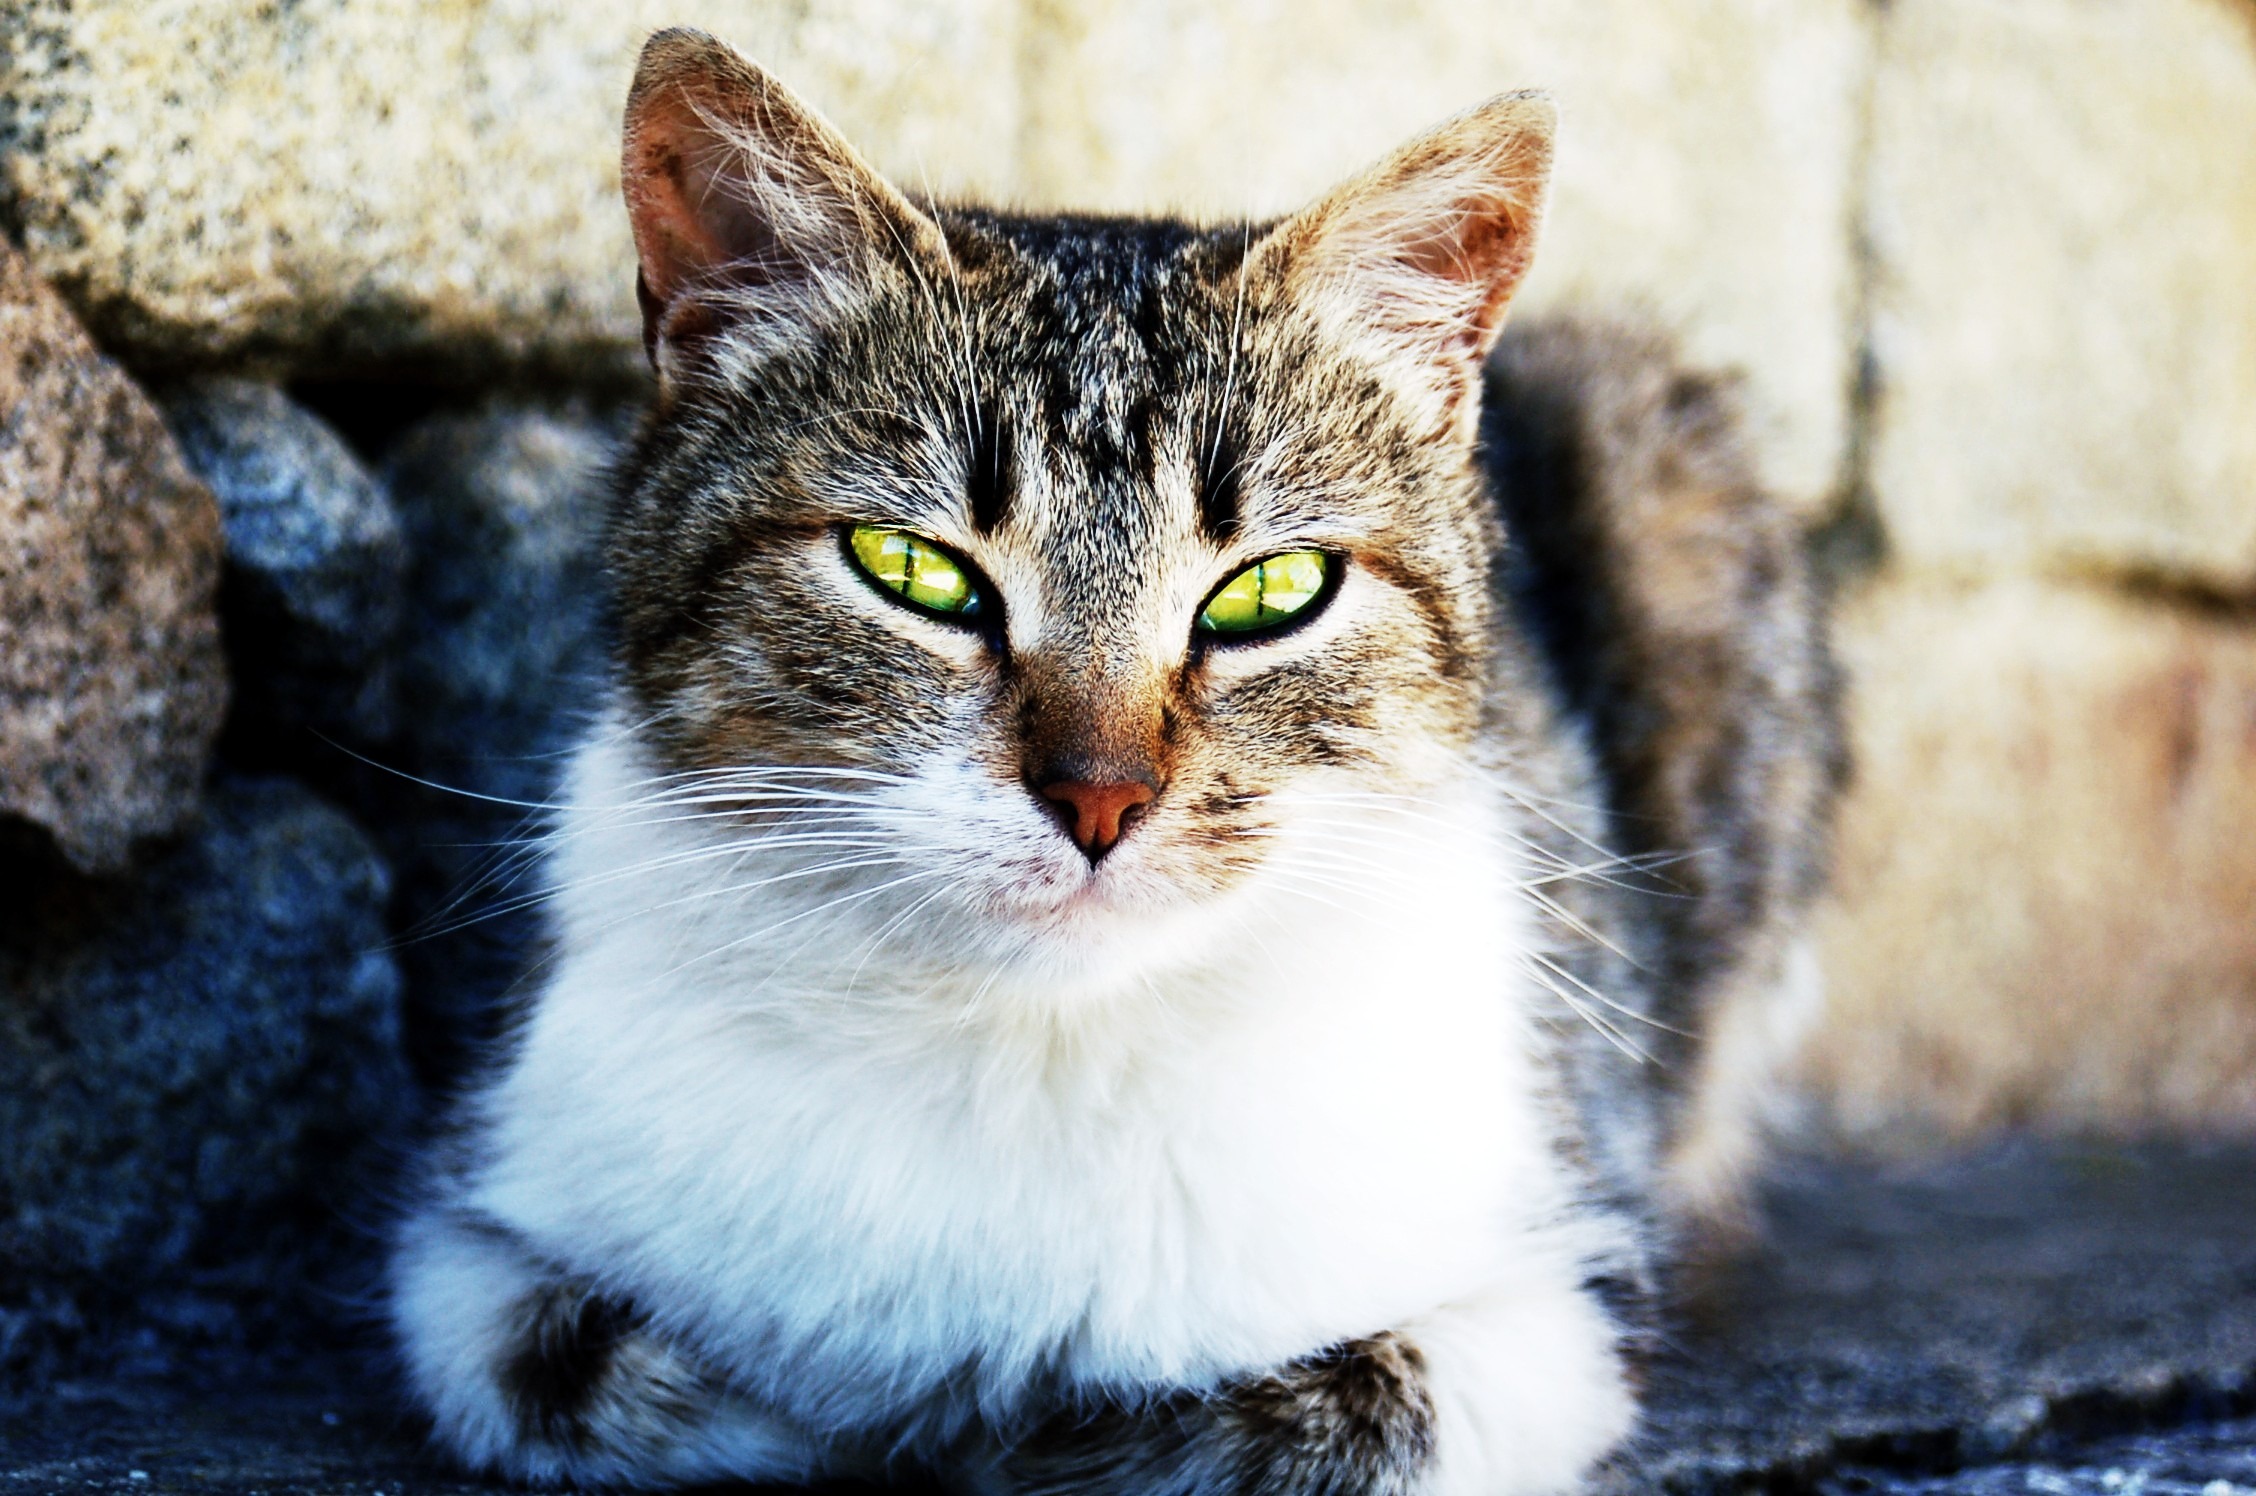
nature, animal, pet, portrait, kitten, cat, feline, mammal, fauna, close up, pets, cats, whiskers, animals, selfie, look, mammals, vertebrate, cute cat, cat face, cat's eyes, to watch, tabby cat, green eyes, cat nose, european shorthair, wild cat, small to medium sized cats, cat like mammal, domestic short haired cat